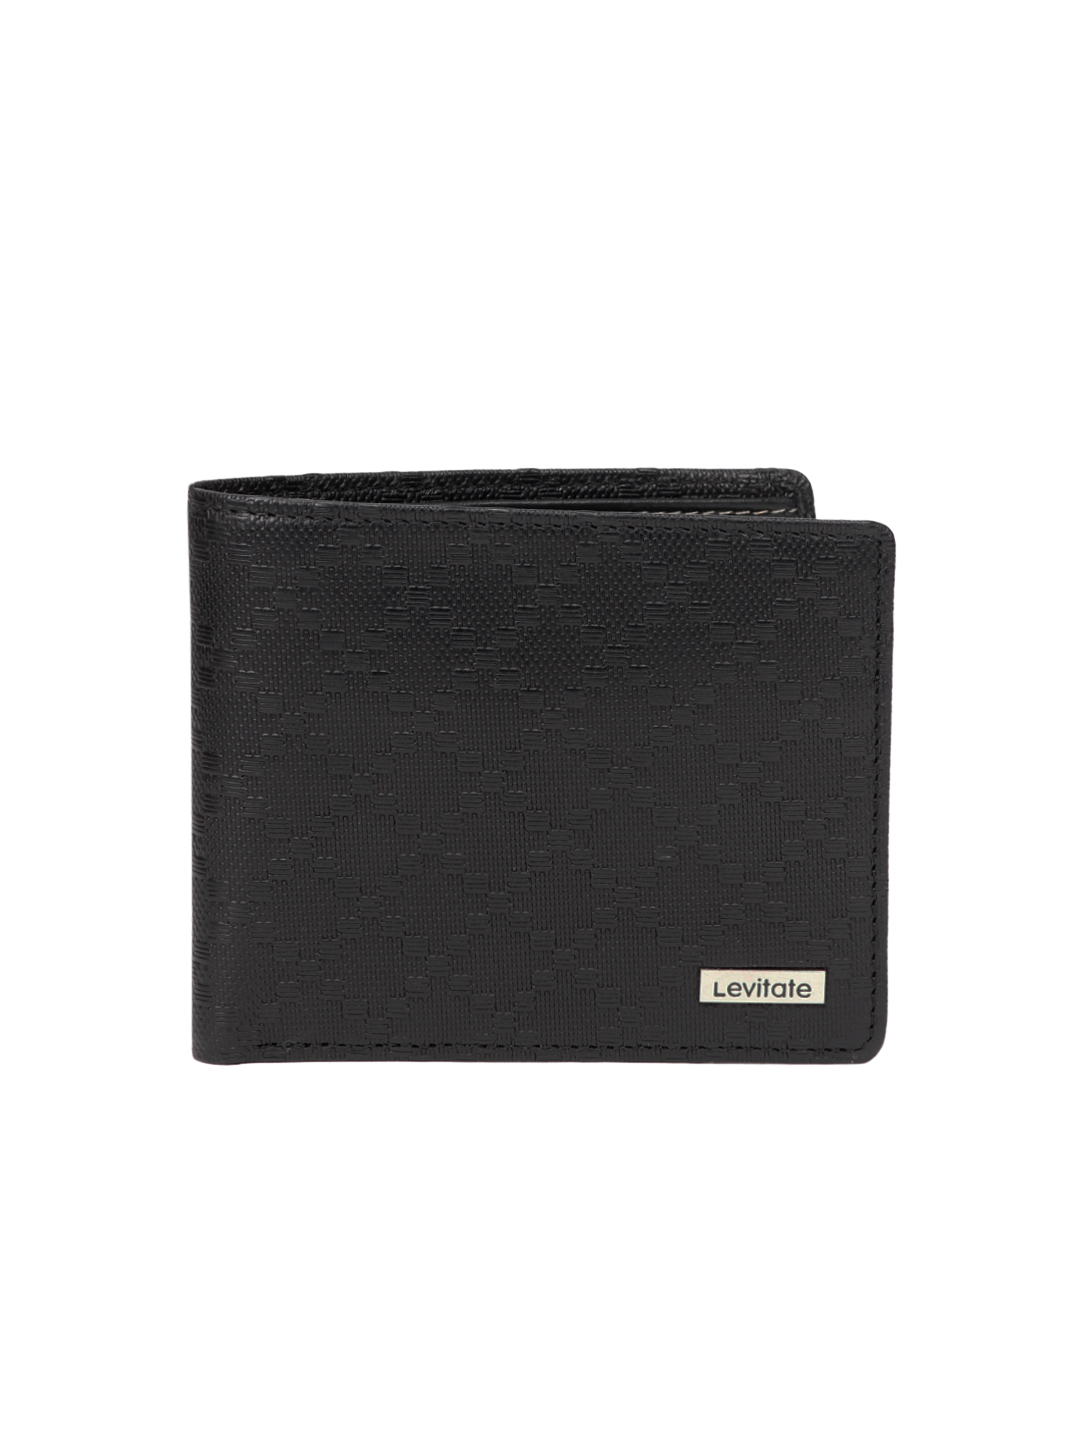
Levitate Men Black Wallet
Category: Accessories / Wallets / Wallets
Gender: Men
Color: Black
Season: Spring 2013
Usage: NA